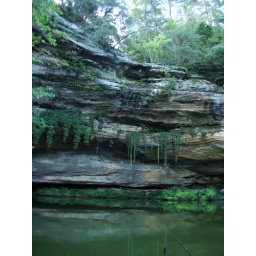
i hear the lake water lapping with low sounds by the shore